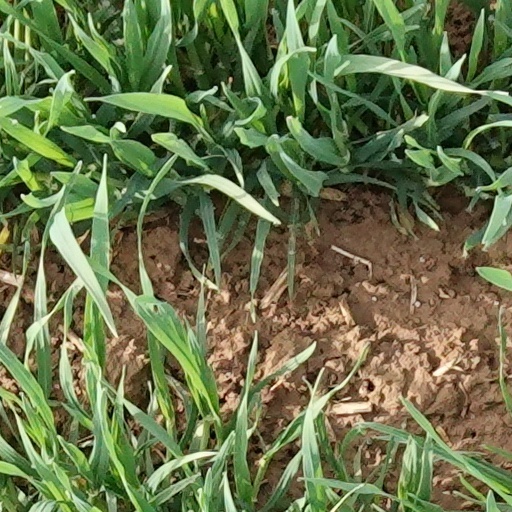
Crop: wheat